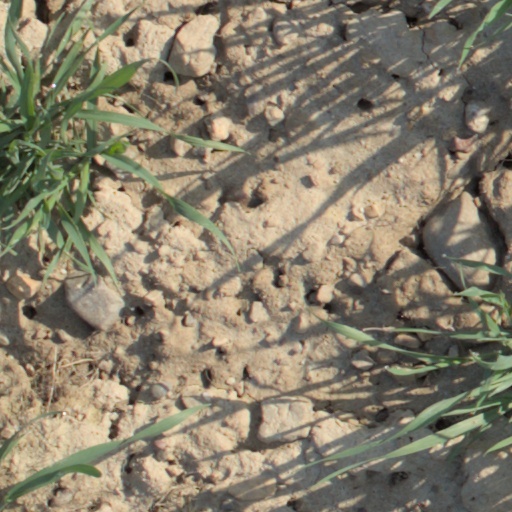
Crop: wheat